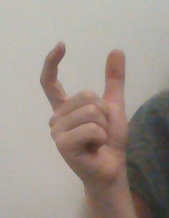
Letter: nun